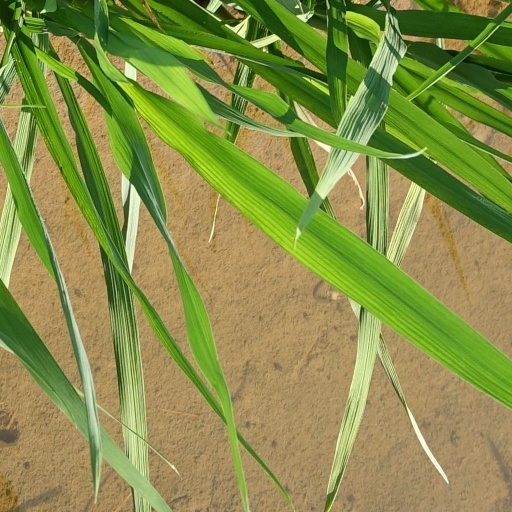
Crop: rice